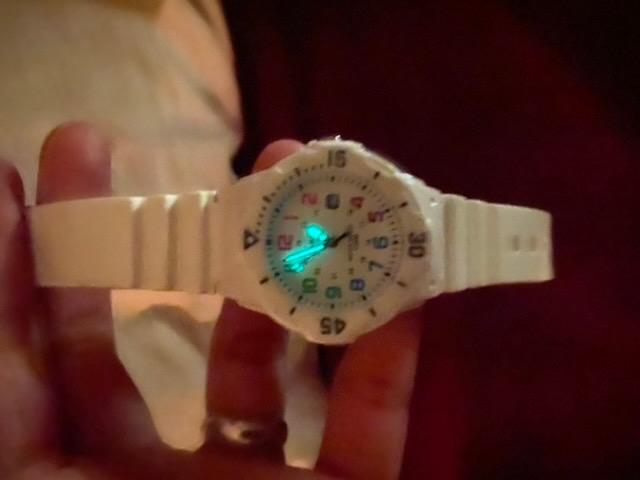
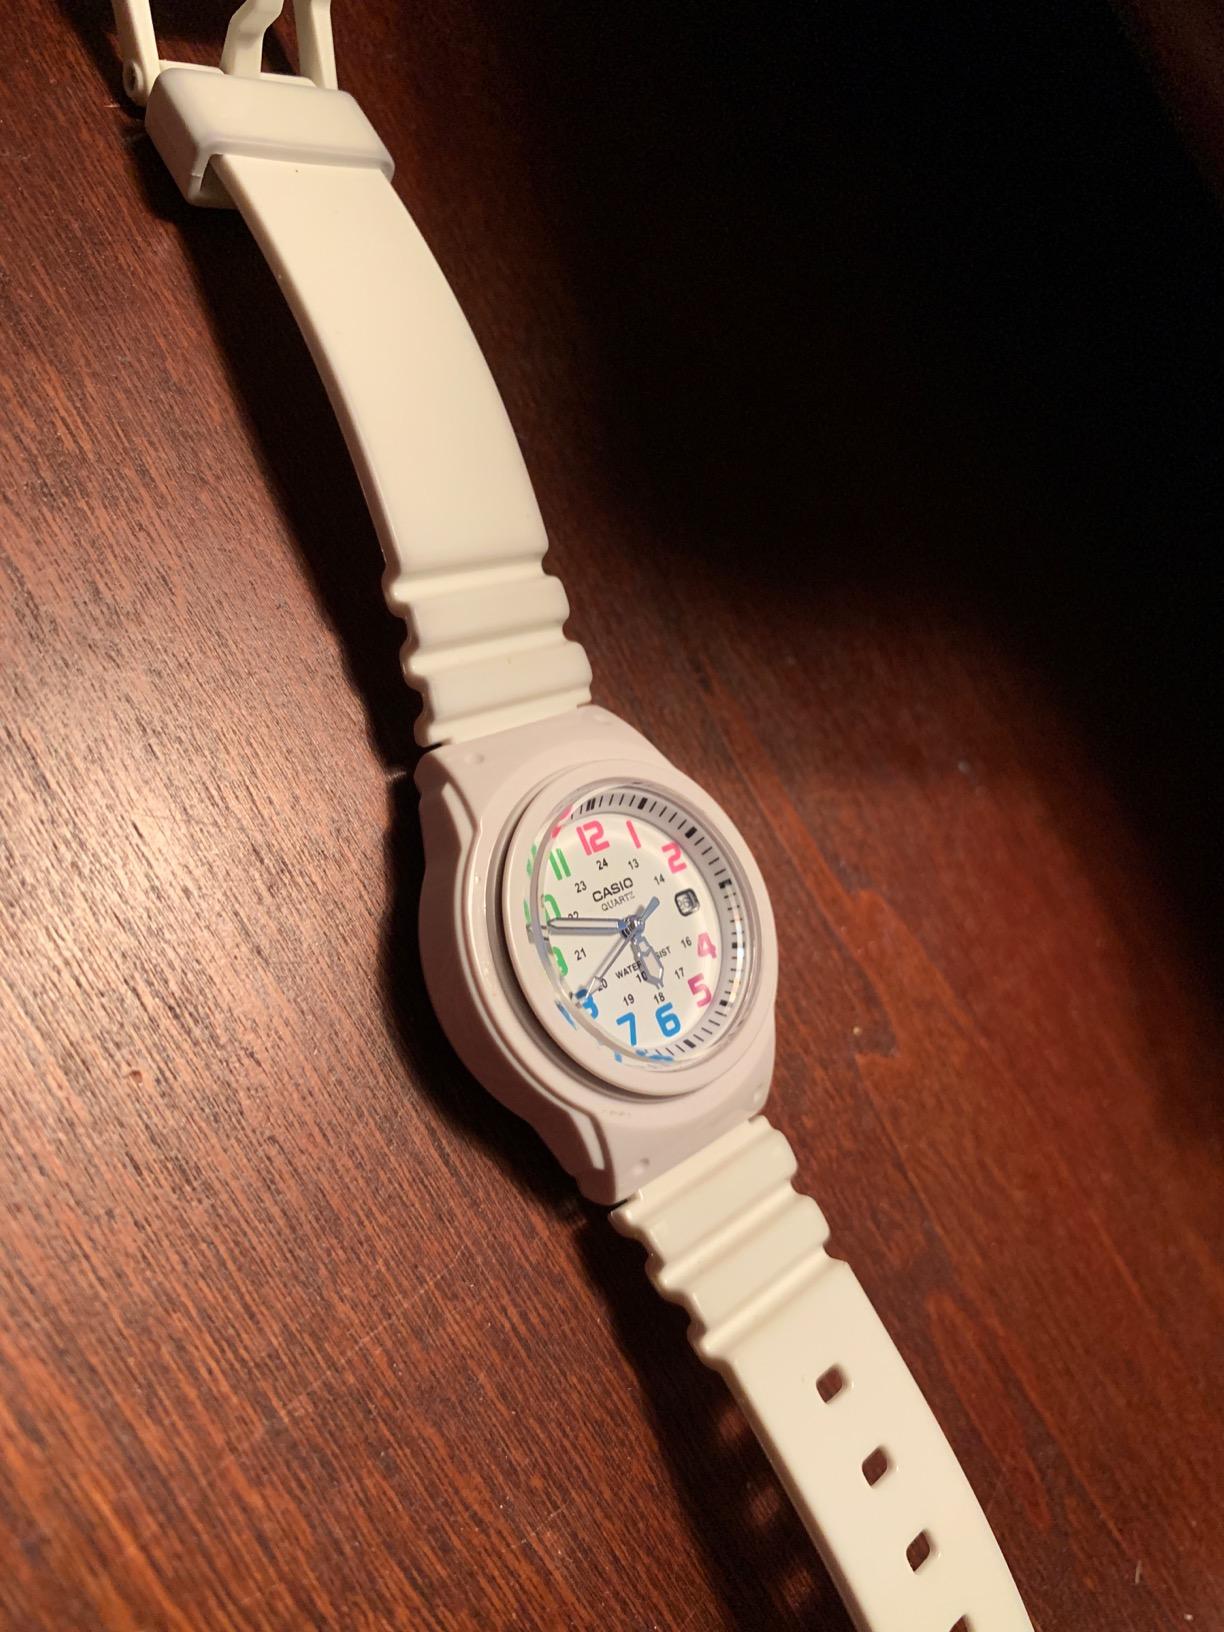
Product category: accessories_watch
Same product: yes